Abishemu obelisk

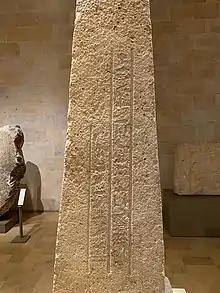
The inscription close up

Beloved of Arsaphes [also translated Herishef], Abishemu, prince of Byblos, renewed in life, his
..., Kukun, son of 'the Lycian' justified (i. e., deceased).